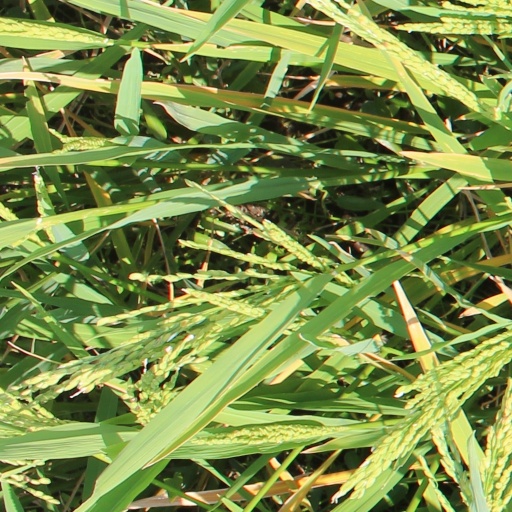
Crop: rice